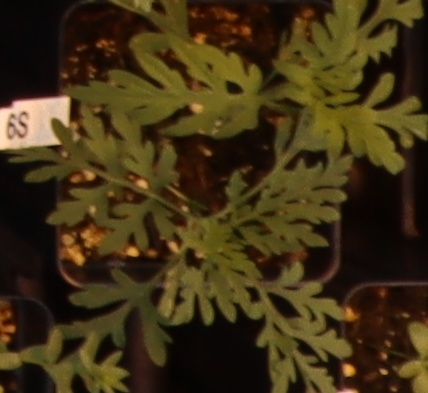
Label: Ragweed